Saudeleur dynasty

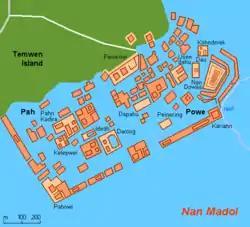
Nan Madol complex

Religion during the Saudeleur dynasty featured megalithic temples and funerary sites, food offerings, and oracular divinations. The central cult of the Saudeleur Dynasty was at Nan Madol, where offerings were made to the Thunder God Nahn Sapwe, or Daukatau, from whom the Saudeleur derived legitimacy. Nahn Sapwe was venerated natively by Pohnpeians. From Nan Madol, the cult of Nahn Sapwe spread to the other districts of Pohnpei. Other native cults included those surrounding freshwater eels and the deity Ilake.